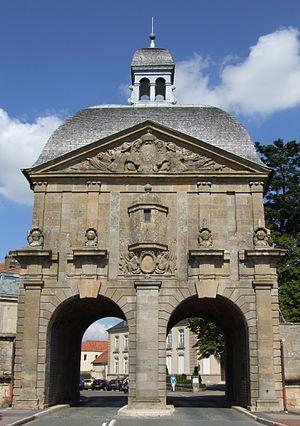
Langres, FRANCE
Ce tableau présente la liste de tous les monuments historiques classés ou inscrits dans la ville de Langres, Haute-Marne, en France.
Cet article recense les monuments historiques français classés en 1924.
L'enceinte de Langres sont les fortifications de la place forte de la ville de Langres qui ont protégé la ville haute, ancien oppidum des Lingons, jusqu'au XIXᵉ siècle. Les remparts de Langres ont été construits et modifiés sur 2 000 ans.